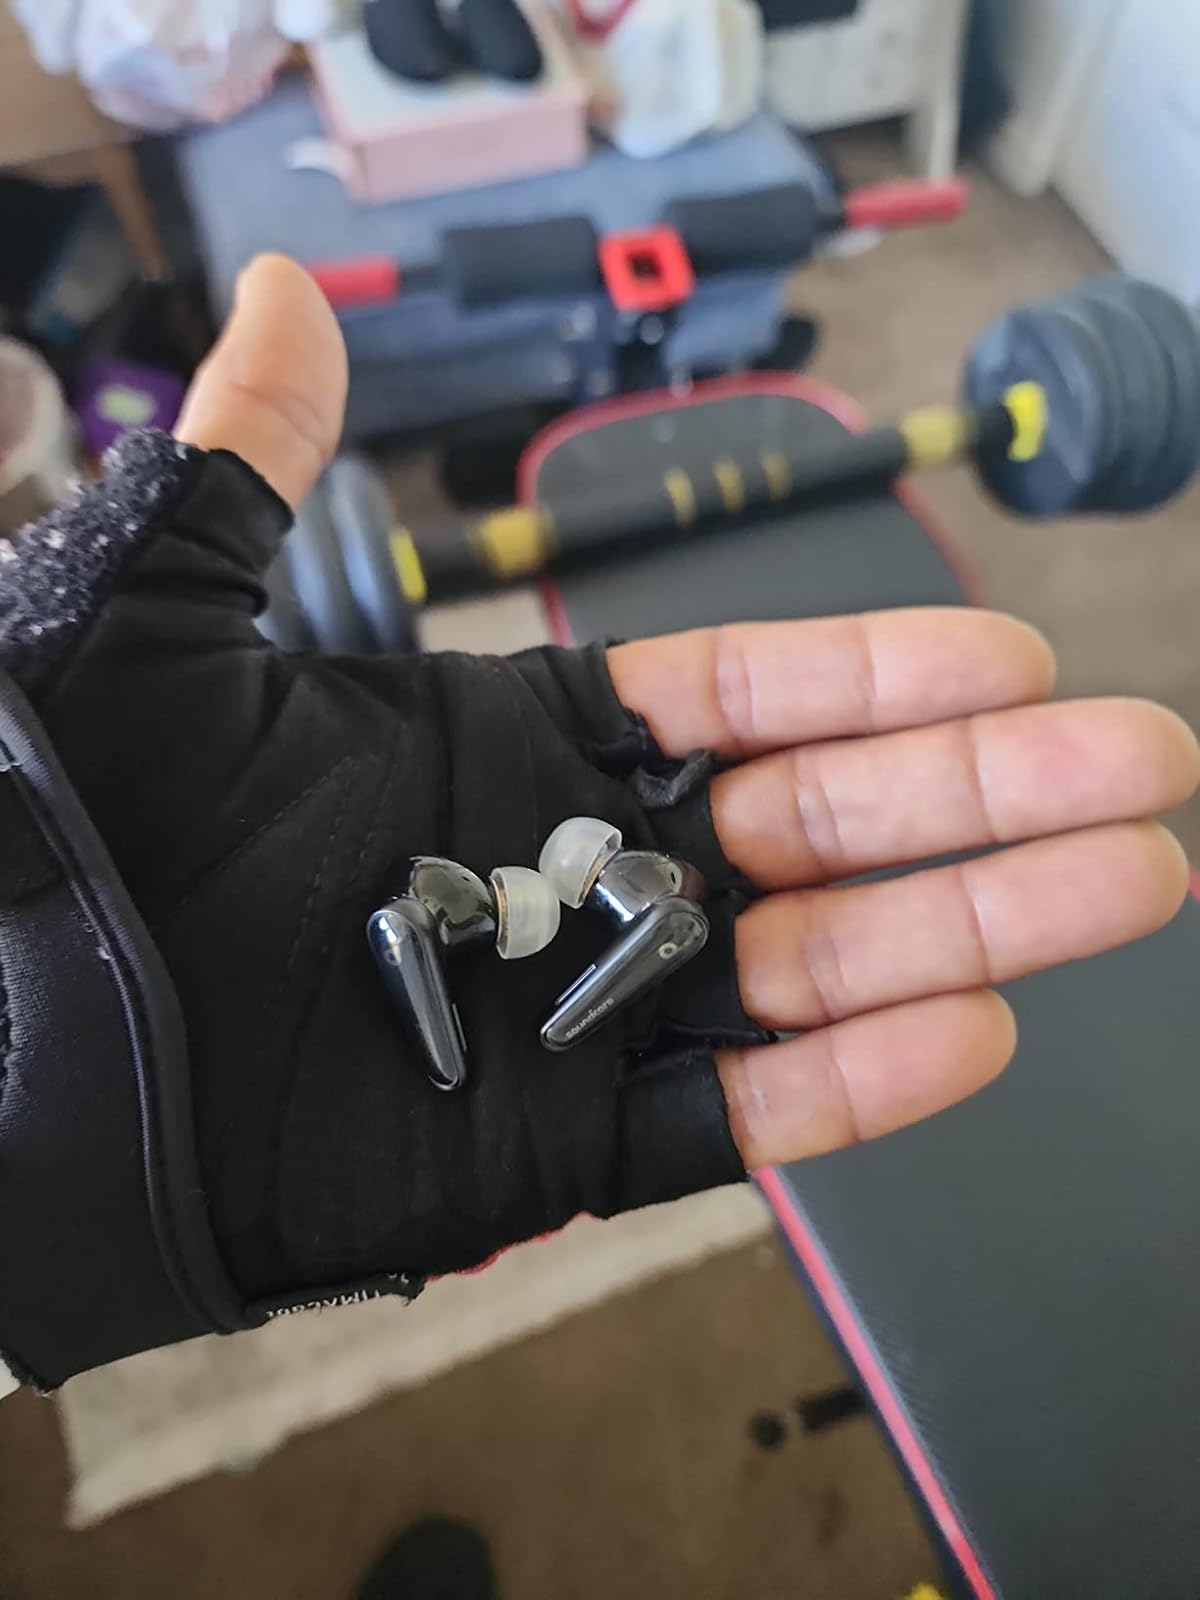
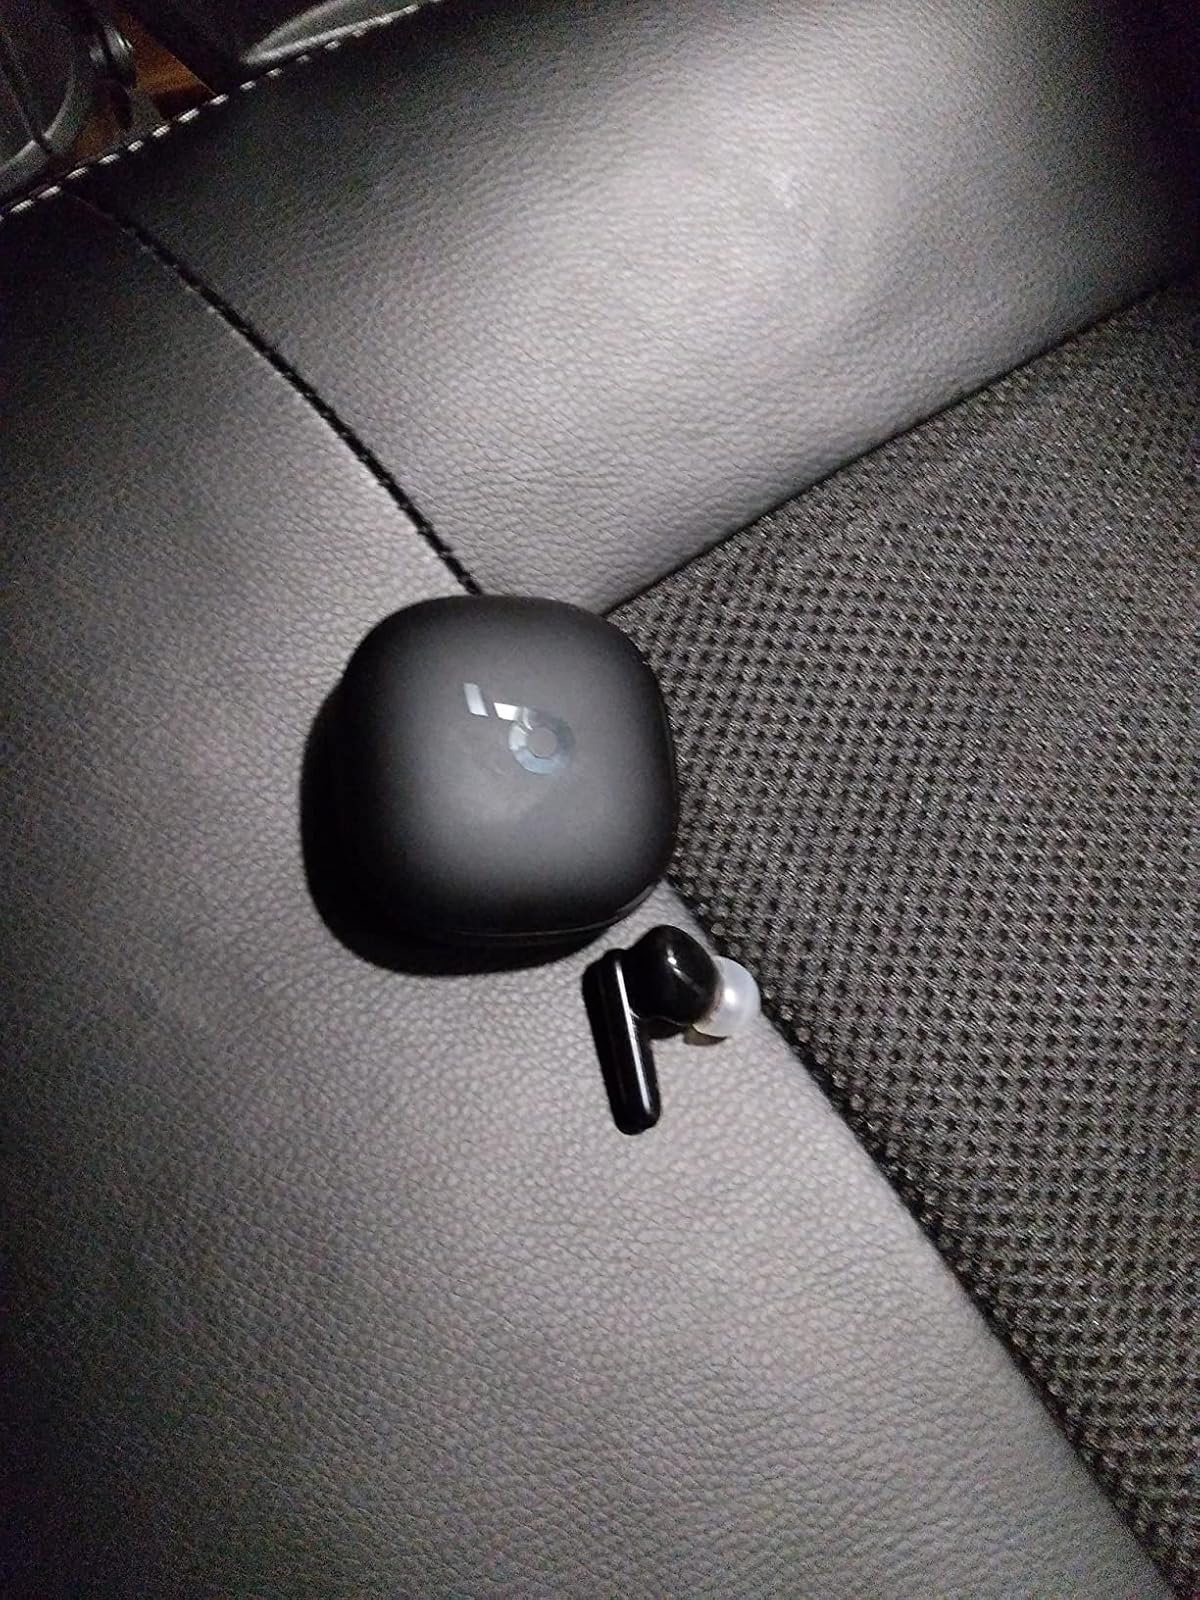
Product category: earbuds
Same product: yes